List of New Orleans Saints seasons

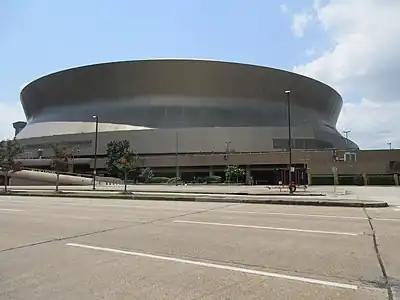
The New Orleans Saints have played their home games at the Caesars Superdome since 1975.

The New Orleans Saints are a professional American football team based in New Orleans, Louisiana. The Saints compete in the National Football League (NFL) as a member of the National Football Conference (NFC) South Division. The NFL awarded the city of New Orleans the sixteenth franchise in the league on November 1, 1966, All Saints' Day, five months after the 89th United States Congress approved the merger of the NFL with the American Football League (AFL). In January 1967, the team was given the name "New Orleans Saints", and began playing in their first season in September of that year. Throughout the franchise's history, it has always been based in New Orleans. Home games were originally played at Tulane Stadium from 1967 to 1974. The team relocated its home games to its current stadium, the Caesars Superdome (originally Louisiana Superdome from 1975 to 2011 and later Mercedes-Benz Superdome from 2011 to 2021), in 1975. The Saints were owned by oilman John W. Mecom Jr. from 1966 to 1985, when the team was sold to Tom Benson. He remained owner until his death in 2018, at which point primary ownership of the team passed to his wife Gayle Benson. She has since made arrangements with the NFL to sell the team and keep the Saints in New Orleans when she dies.